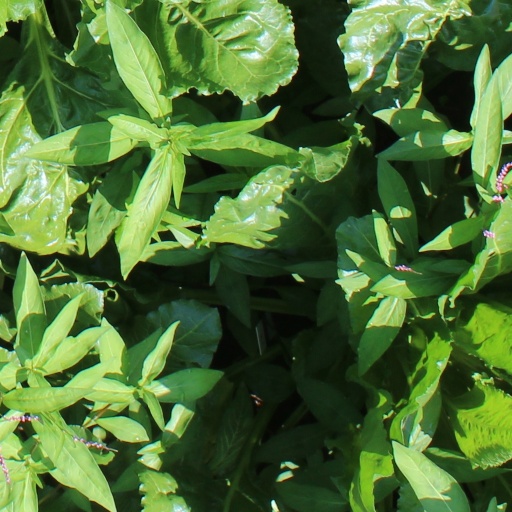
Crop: sugar beet